Drunk in Public (film)

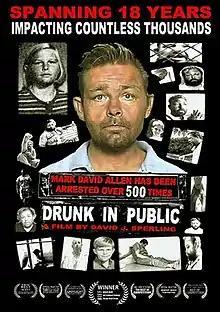
Film poster

Drunk in Public is a 2007 documentary film by filmmaker and former custody officer, David J. Sperling.